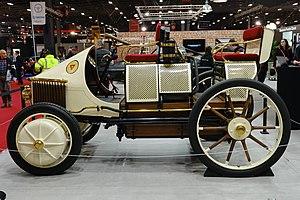
Semper Vivus - Porsche - Rétromobile 2020
Rétromobile 2020 est la 45ᵉ édition du salon Rétromobile consacré aux voitures anciennes et à l’ensemble des thèmes de la voiture de collection. Il se tient au Parc des expositions de la Porte de Versailles à Paris, en France.